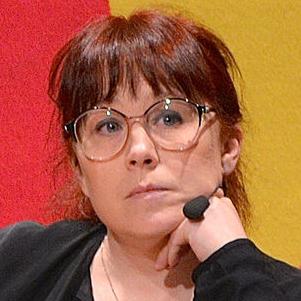
Age: 42